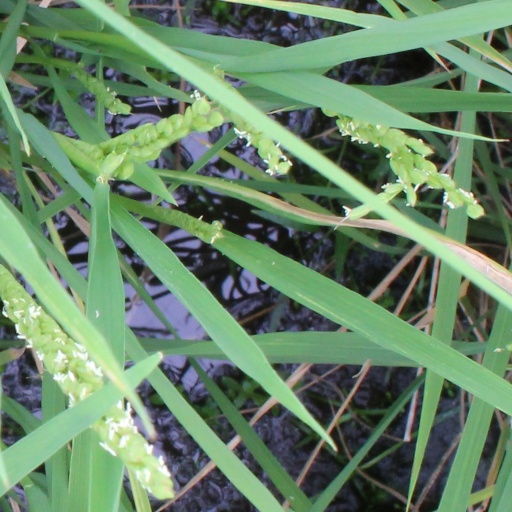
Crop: rice